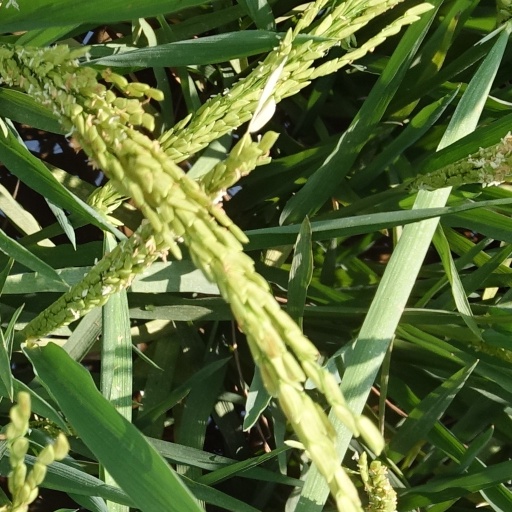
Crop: rice